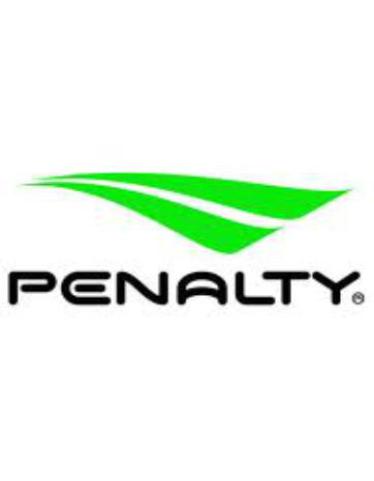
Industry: Clothes